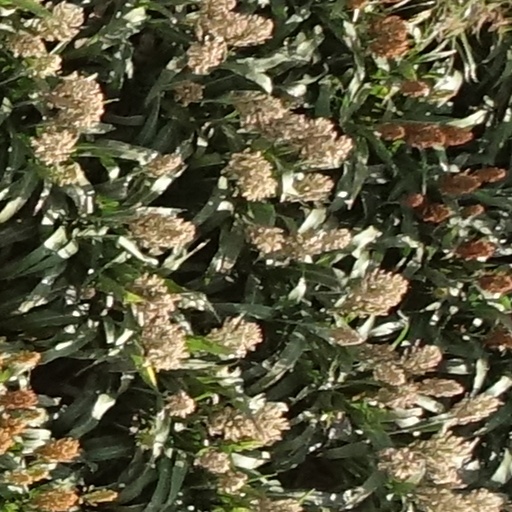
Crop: sorghum